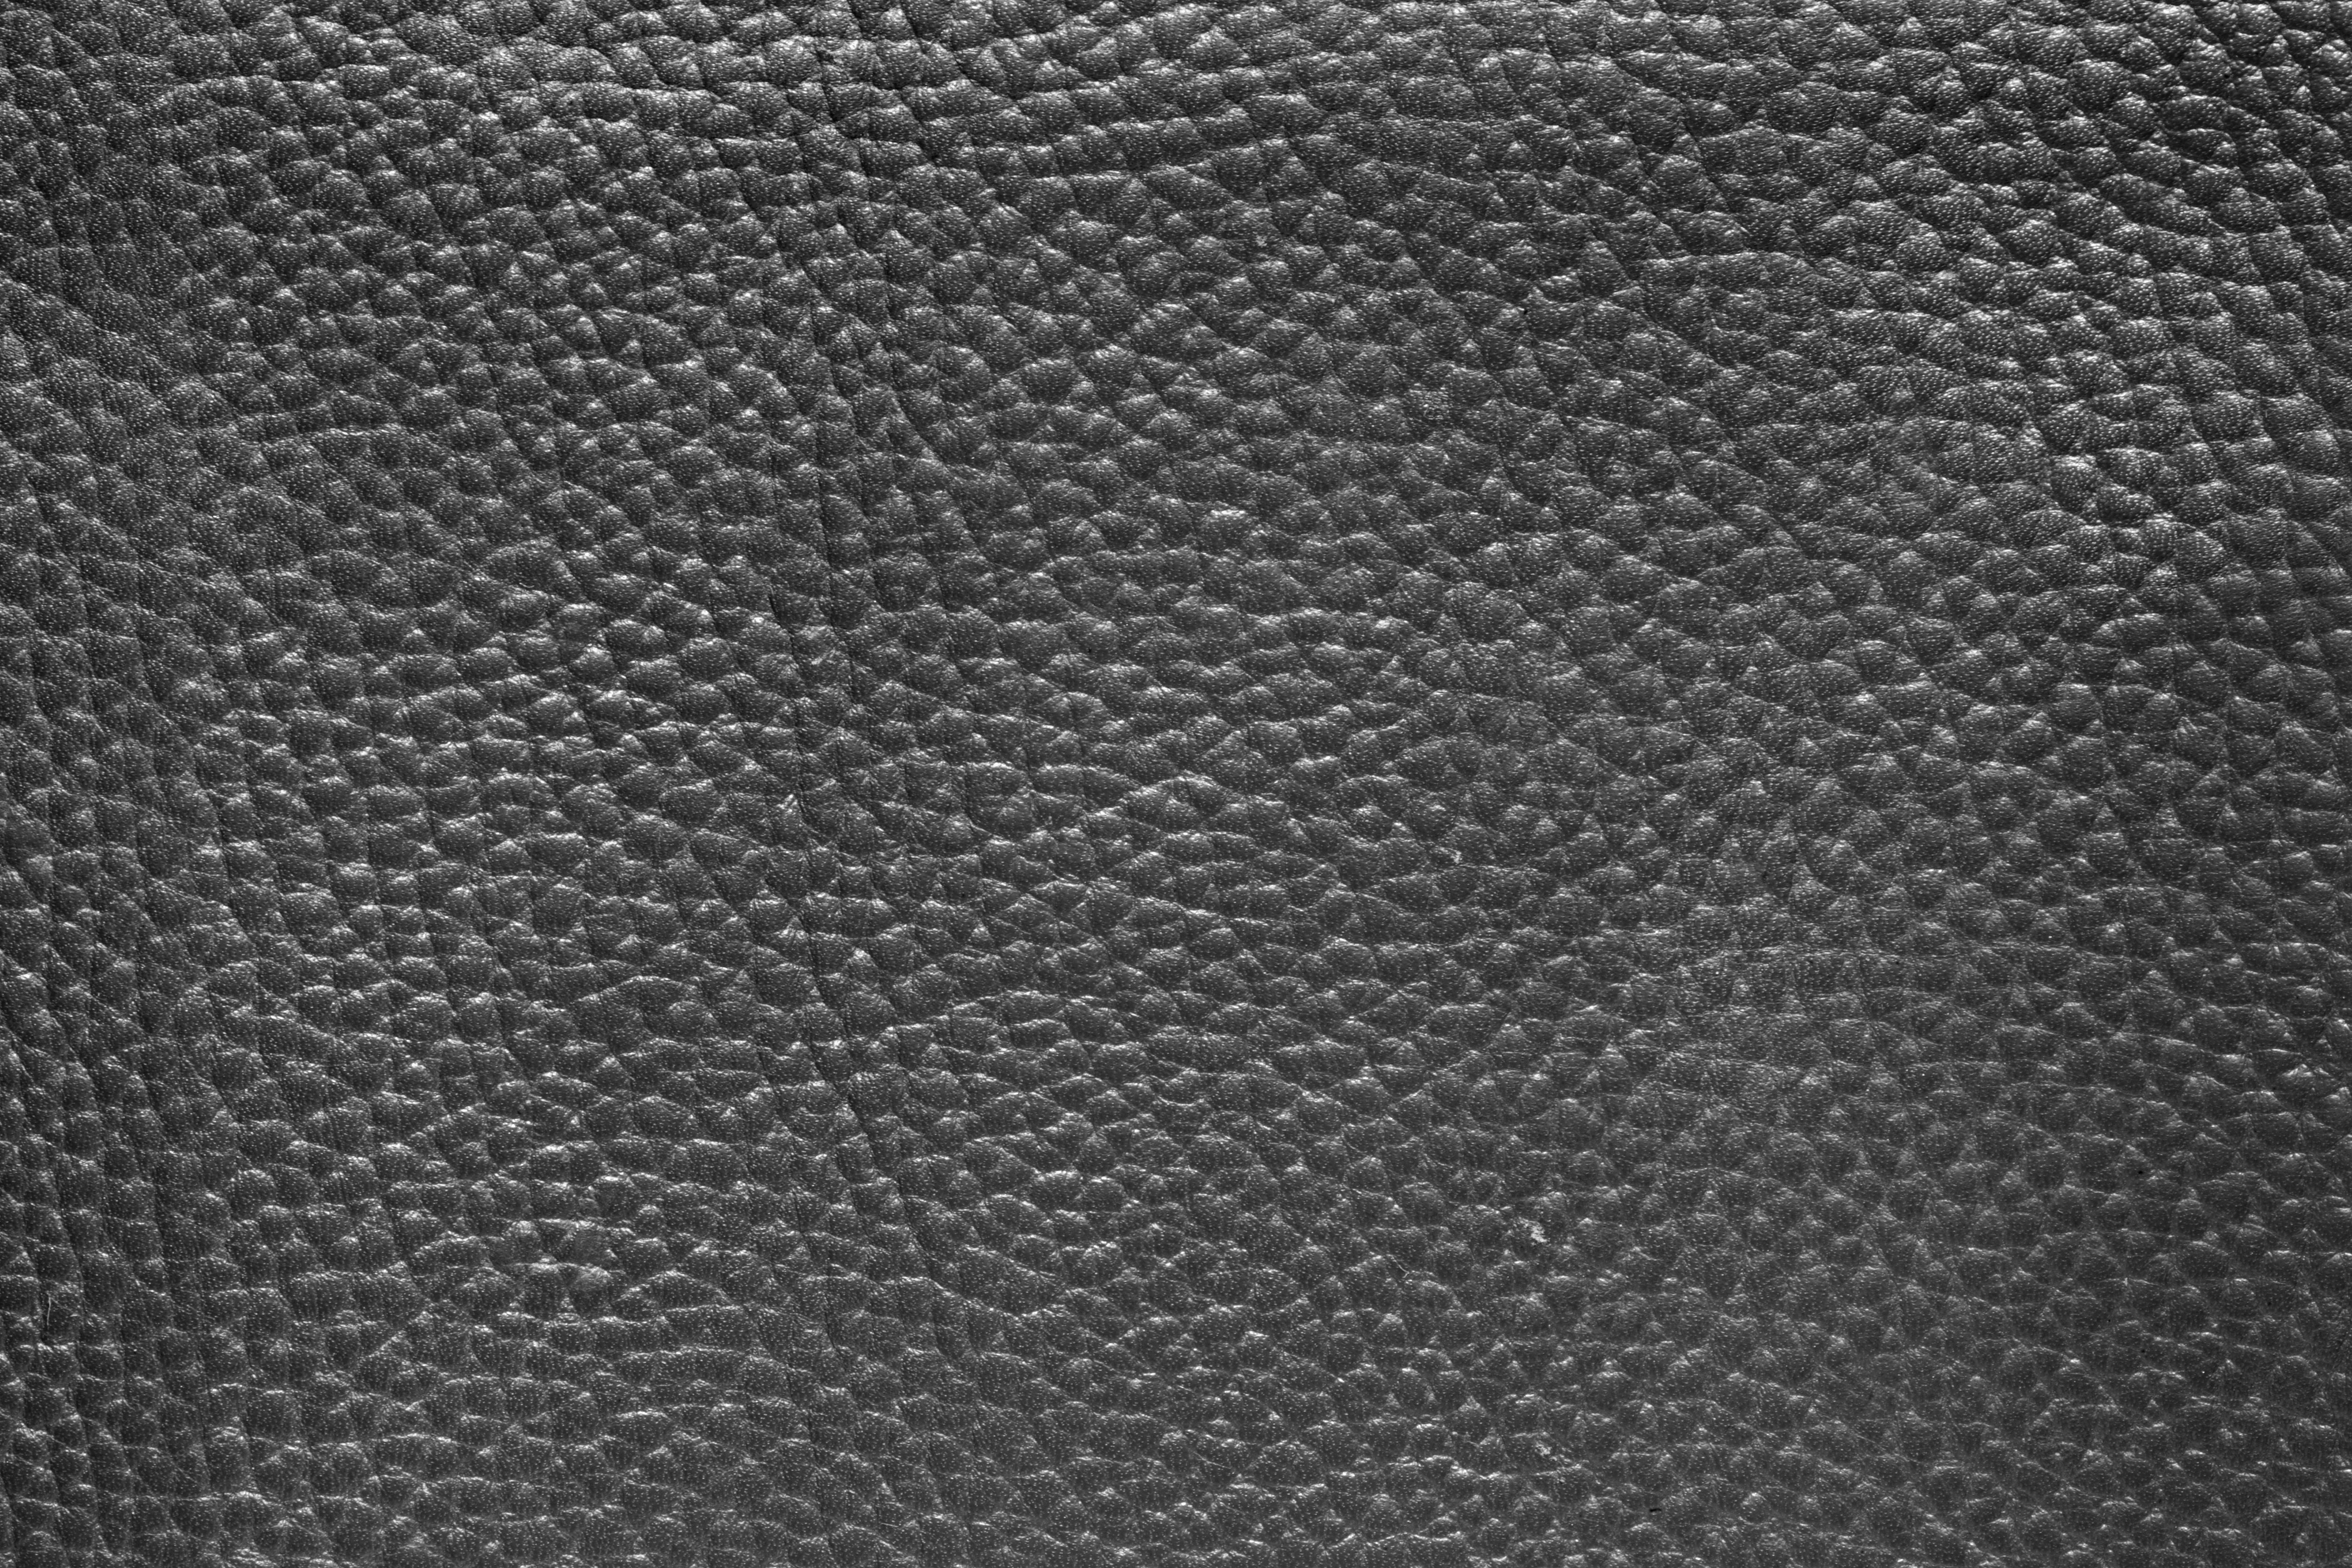
leather, vintage, antique, texture, floor, rustic, pattern, black, material, textile, worn, background, design, backgrounds, buff, flooring, leathery